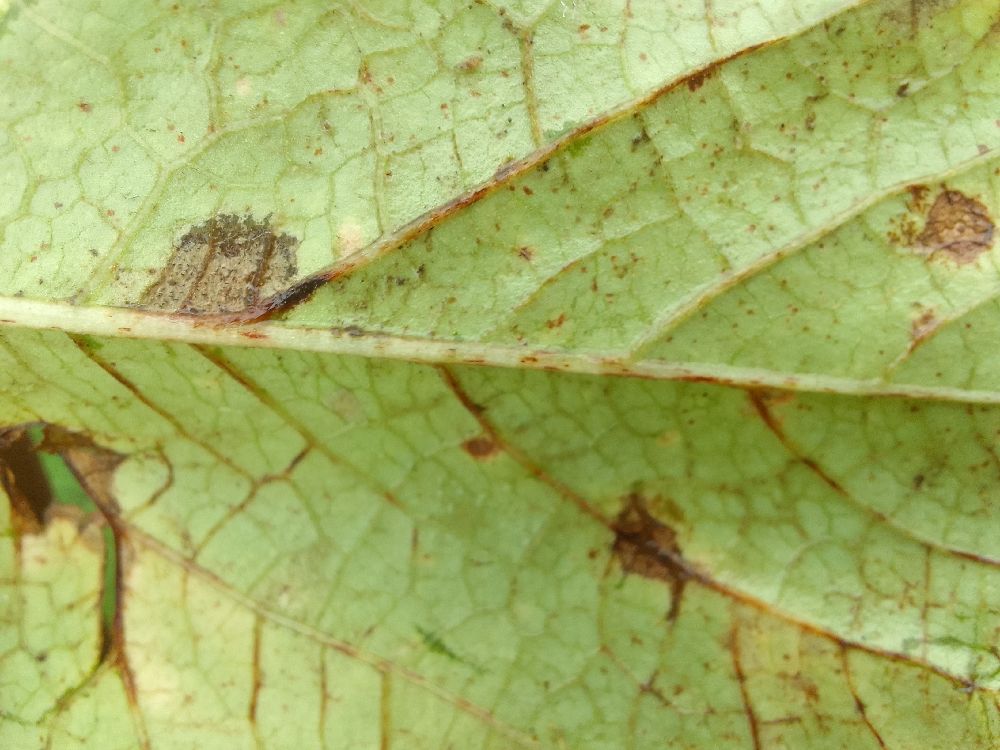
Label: anthracnose